The Holocaust in Estonia

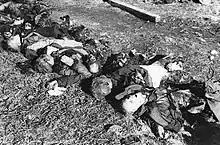
Corpses found by the Soviet authorities at the Klooga concentration camp after the Nazi German forces' departure (late 1944)

By the end of 1941, virtually all of the 950 to 1,000 Estonian Jews unable to escape Estonia before its occupation by Nazi Germany (25% of the total prewar Jewish population) were killed in the Holocaust by German units such as "Einsatzgruppe A" and/or local collaborators. The Romani people in Estonia were also killed or enslaved by Nazi occupiers and their collaborators.